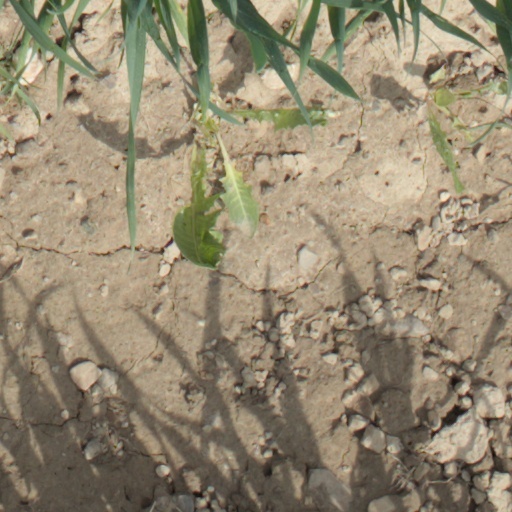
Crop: wheat